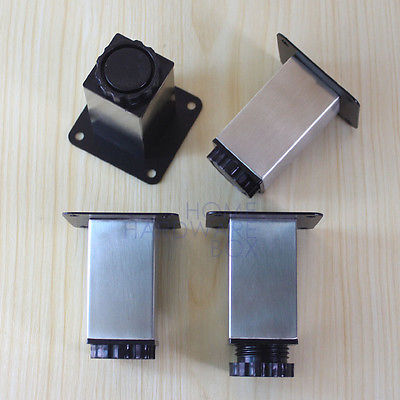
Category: cabinet